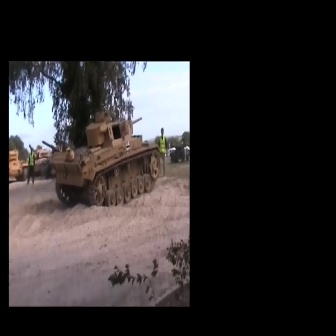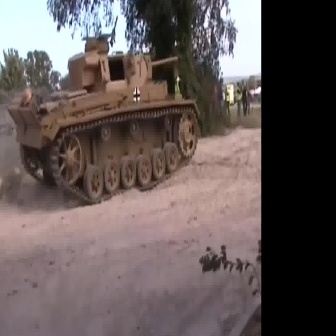
  Please identify the target specified by the bounding box [47,98,160,211] in the first image and locate it in the second image. Return the coordinates in [x_min,y_min,x_max,y_max] format.
Answer: [6,15,198,207]